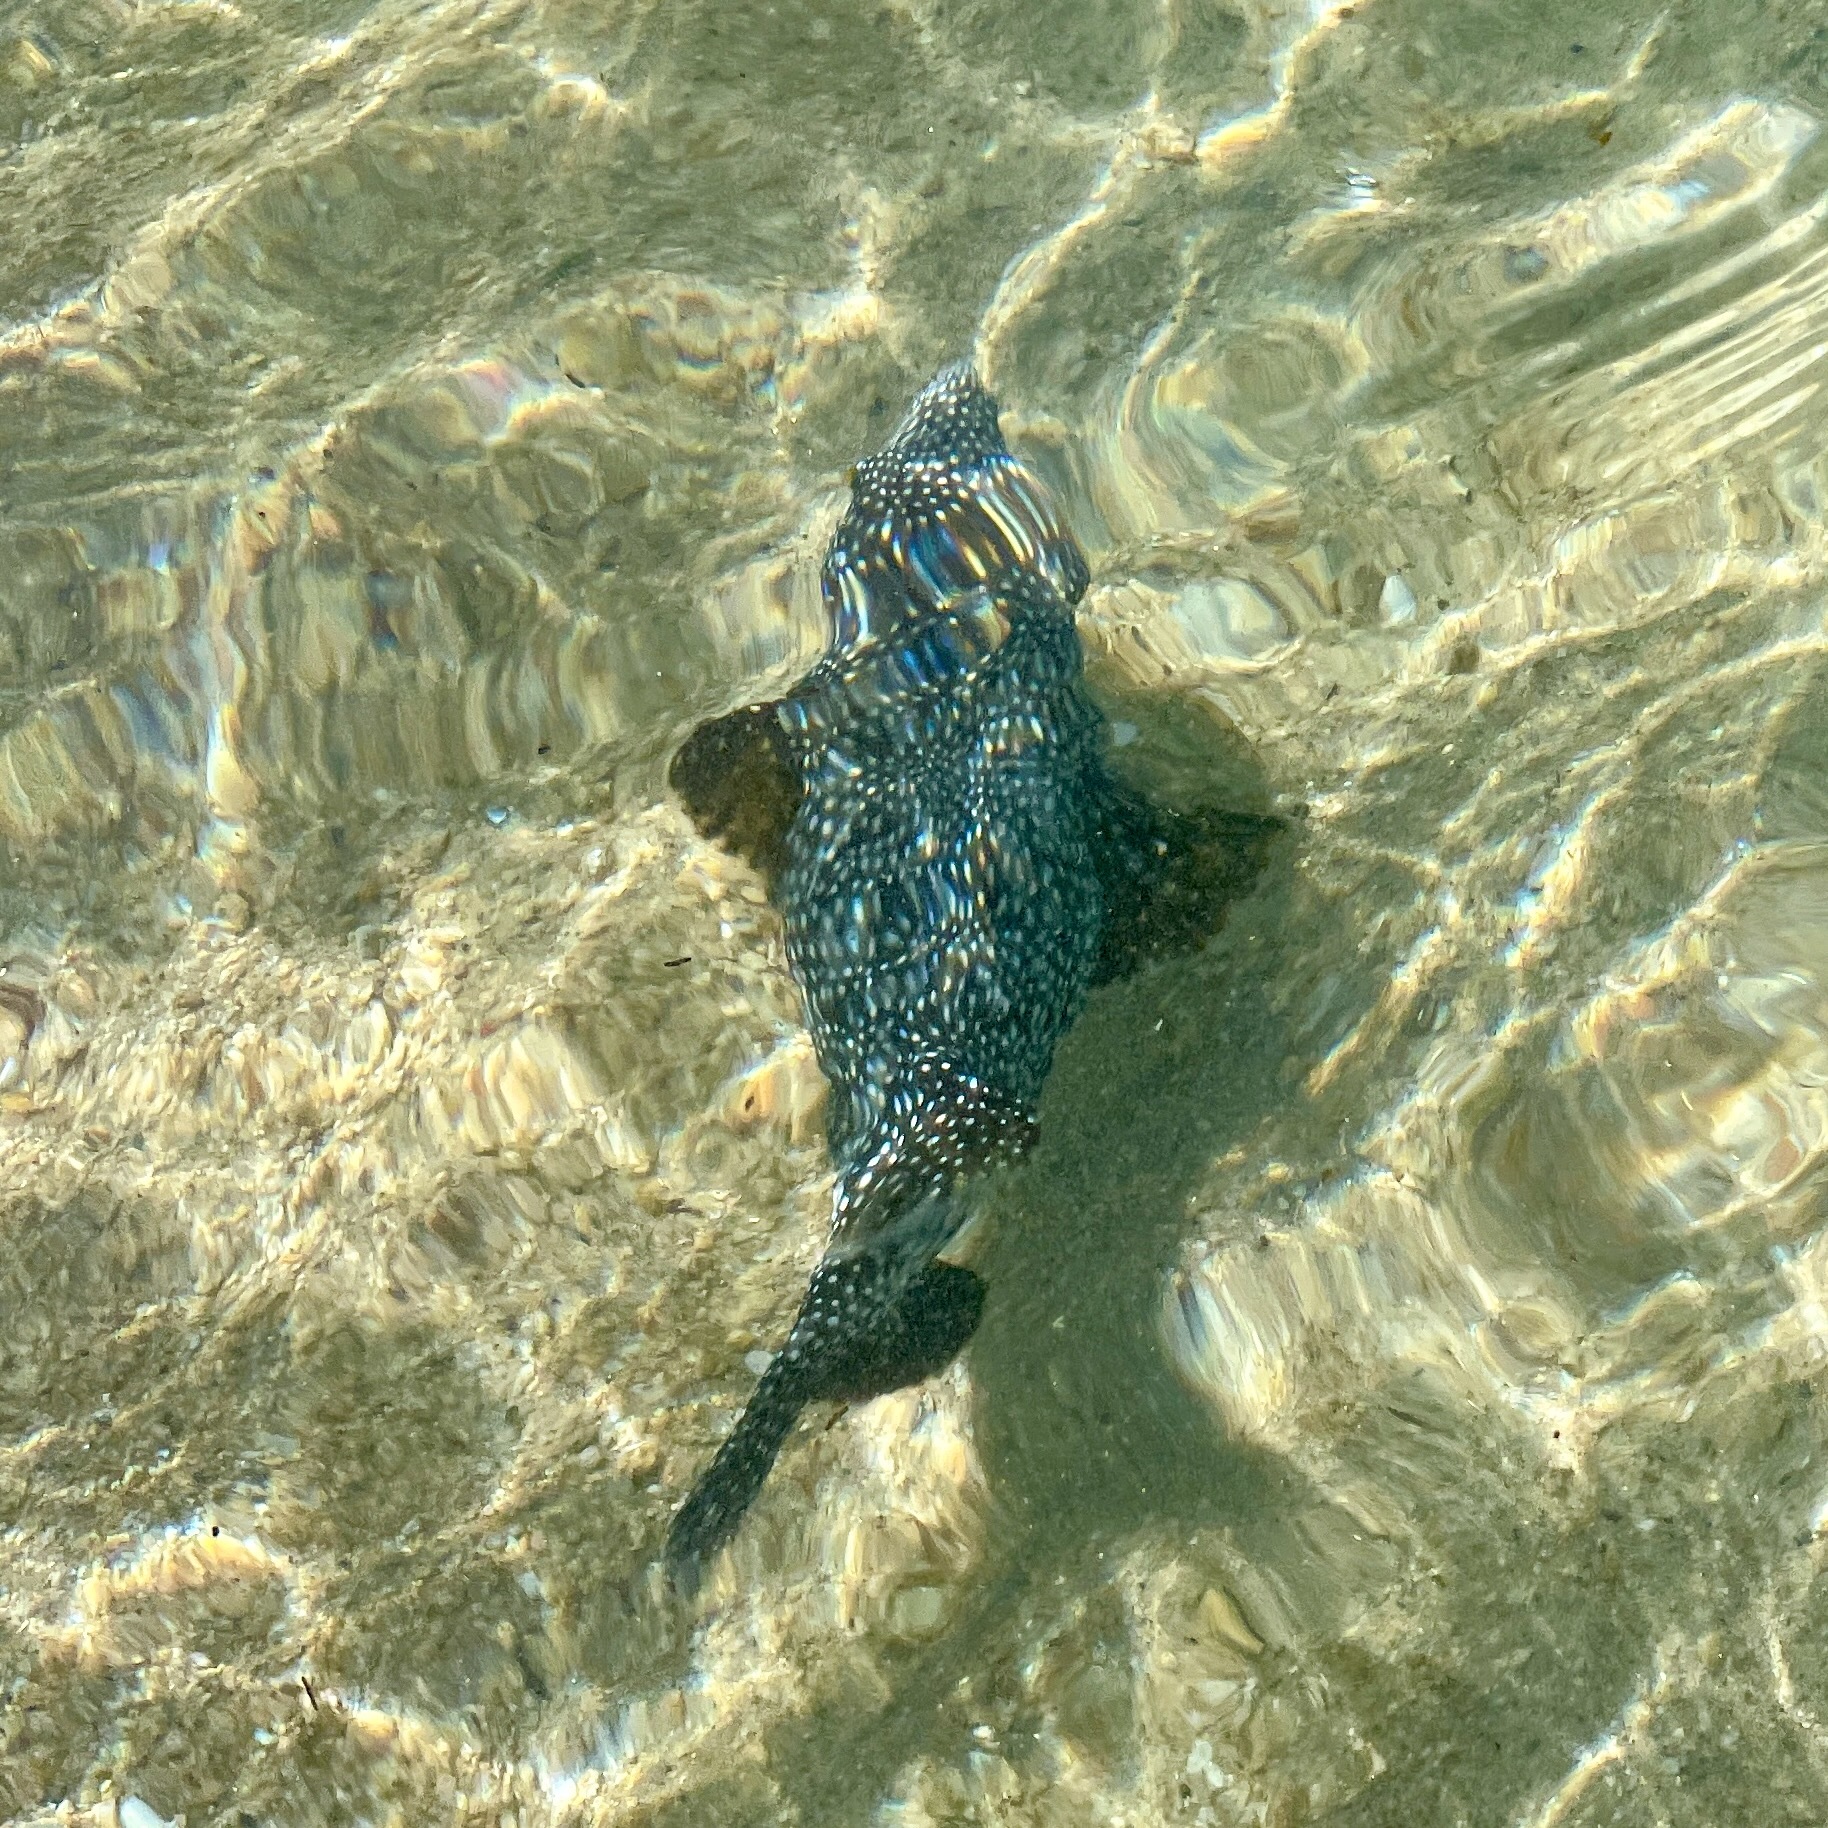
Arothron meleagris (Guineafowl Puffer)